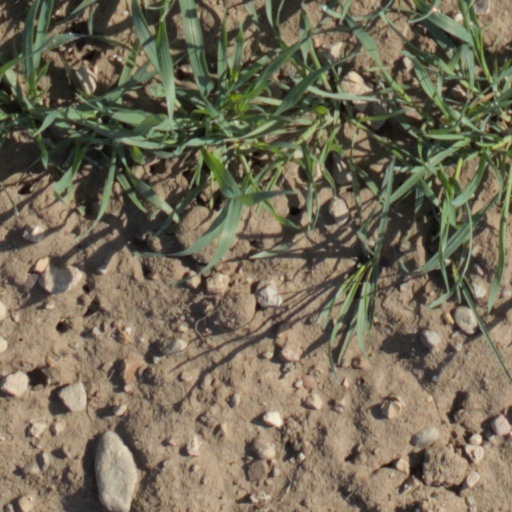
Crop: wheat